Pollen drift

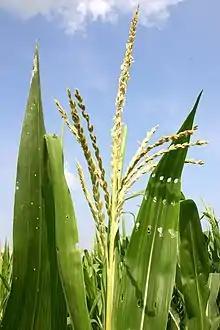
The stamen of a corn plant, showing the pollen.

Pollen drift is the accidental cross-pollination of different varieties of crops through natural dispersal methods. The term is used almost exclusively when referring to strains of corn, and especially refers to the crossing of genetically modified crops with those that are not. For example, farmers who grow specialty crops may wish to preserve their genetic traits, such as an especially high oil content, without compromising the gene pool of the variety. Or, farmers may wish to avoid crossing a particular GMO crop that has been approved for export to a certain country, with non-GMO crops or other varieties of GMO crops that may not have the same approval.